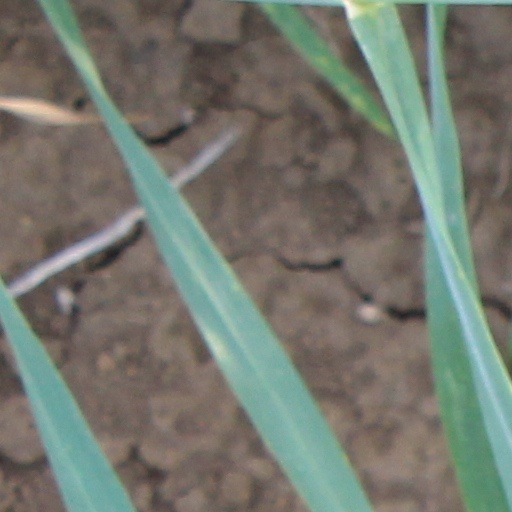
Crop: wheat